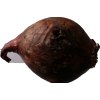
Label: red_onion